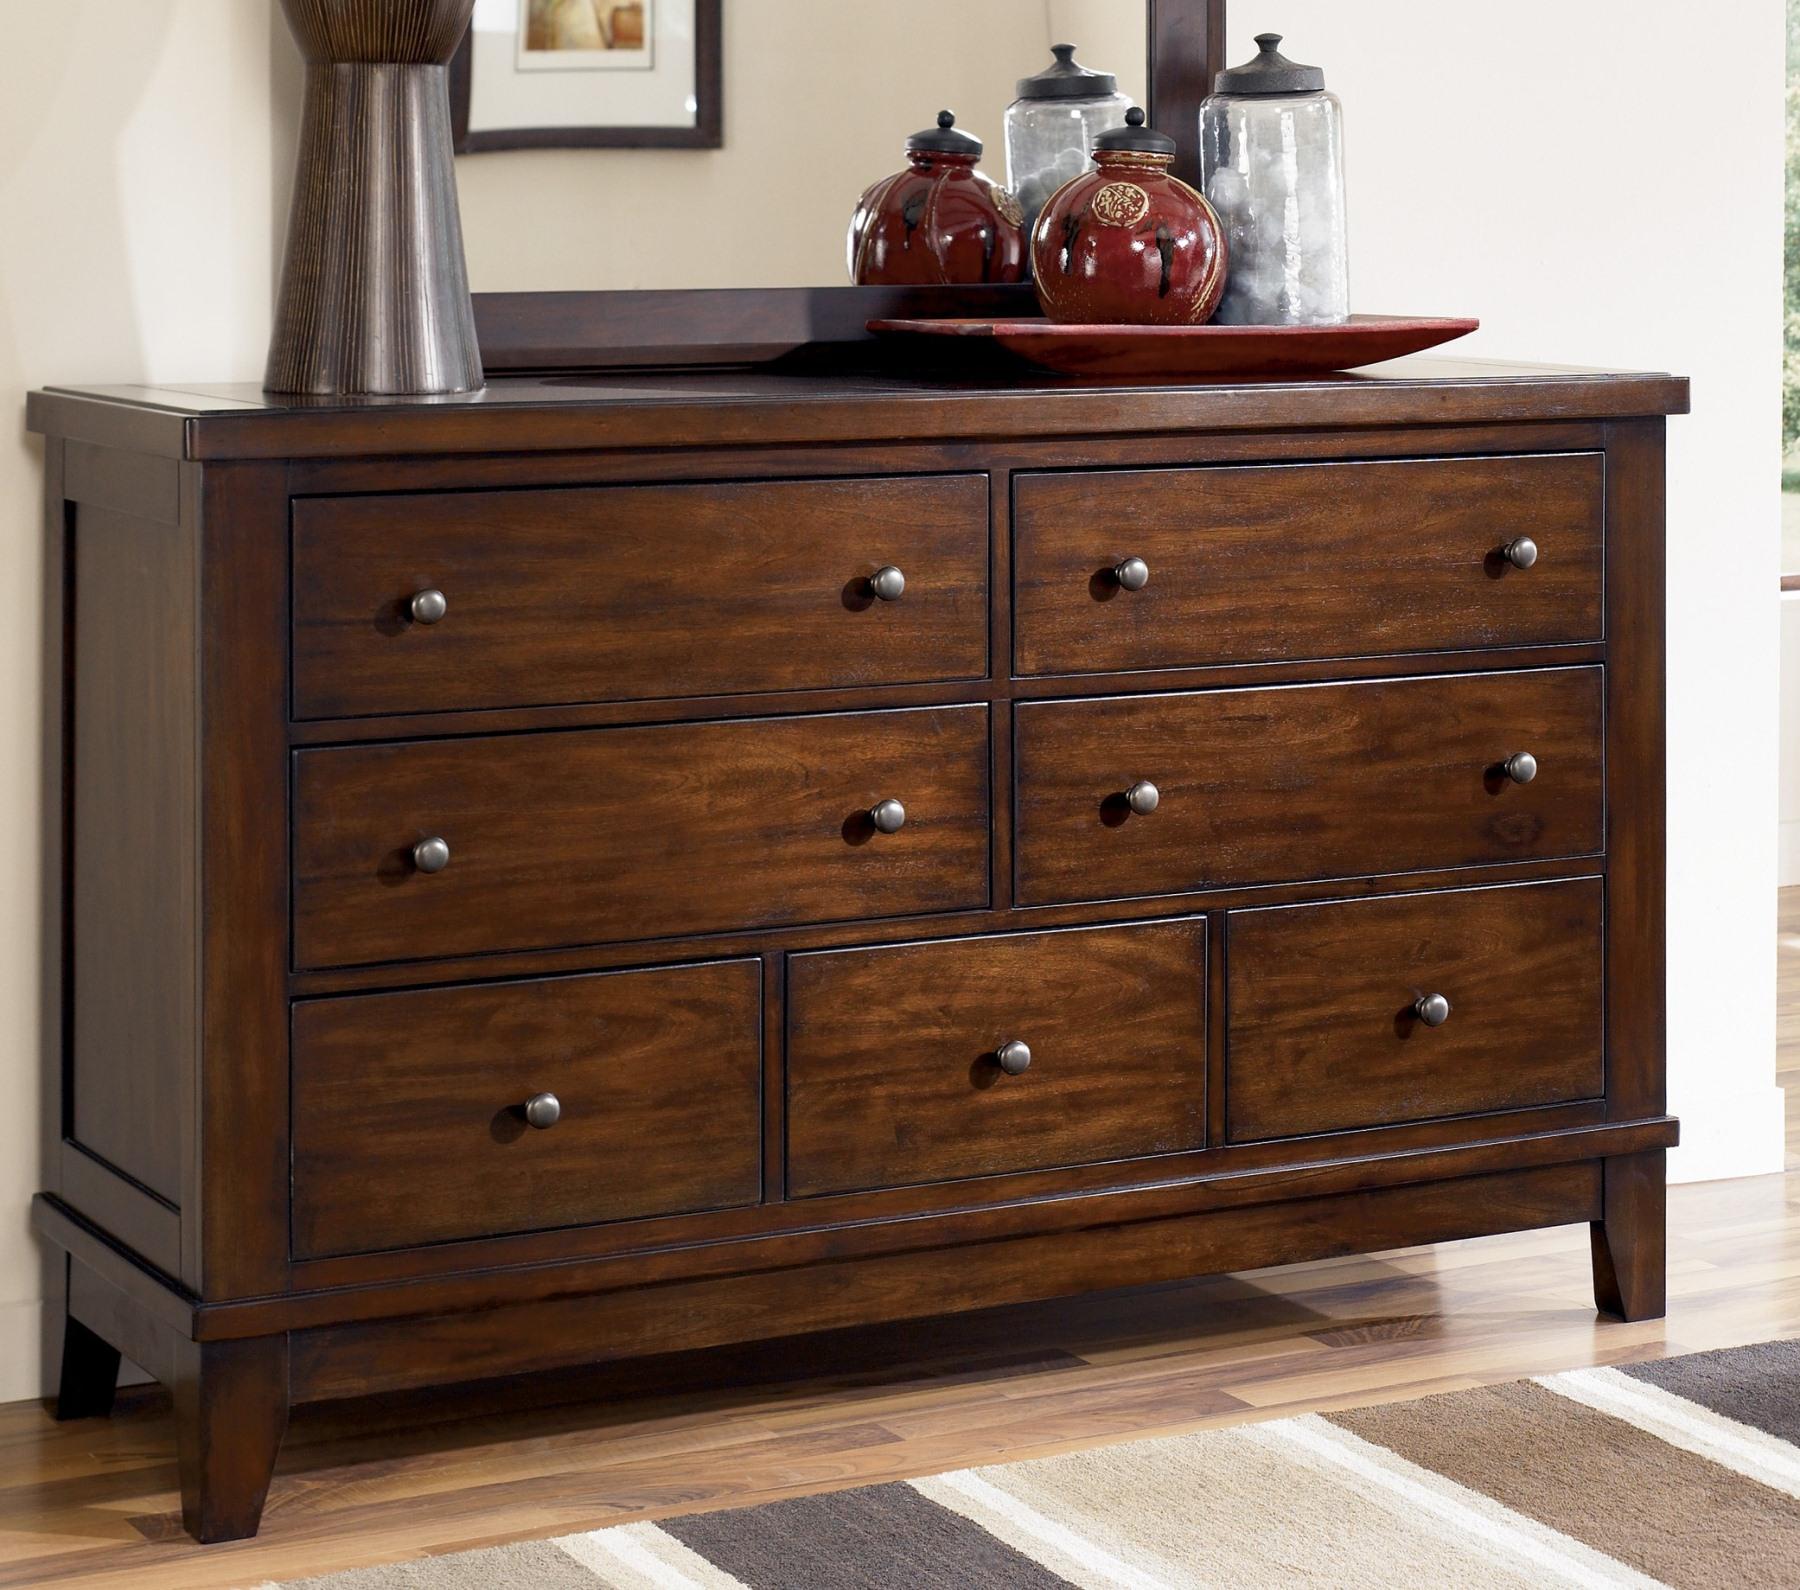
Category: Dressers & Chests
Style: Cottage